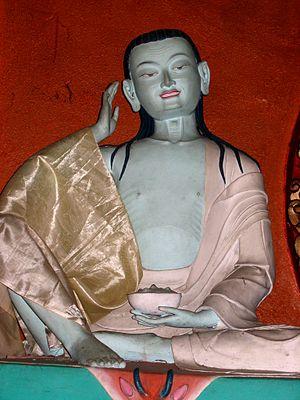
Jetsün Milarépa, dit Milarépa est un magicien, yogi et poète tibétain, devenu un maître de renom du bouddhisme tibétain. C'est, avec Padmasambhava, un des deux grands saints typiques du Tibet.